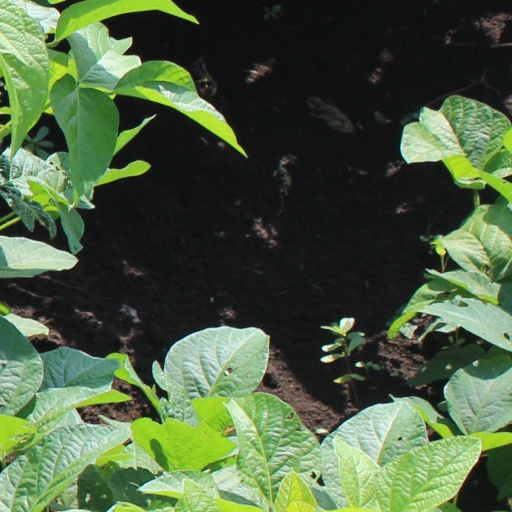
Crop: soybean